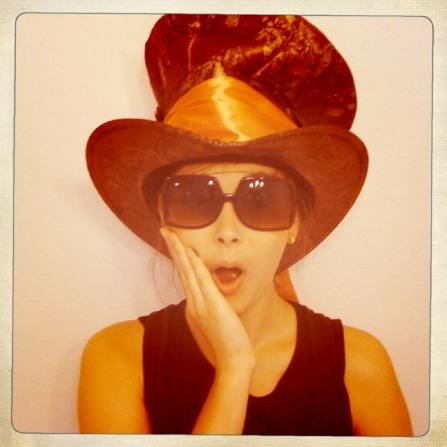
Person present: Yes